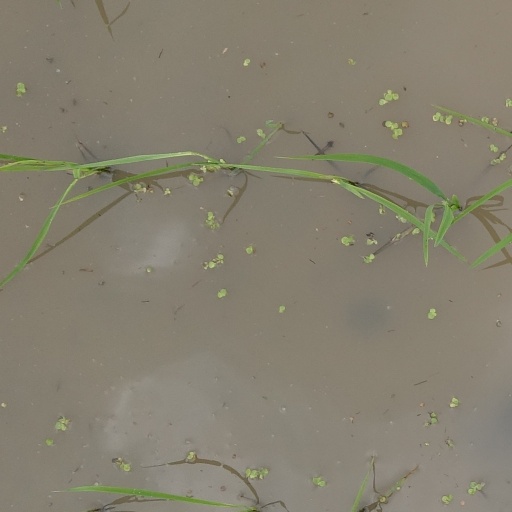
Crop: rice